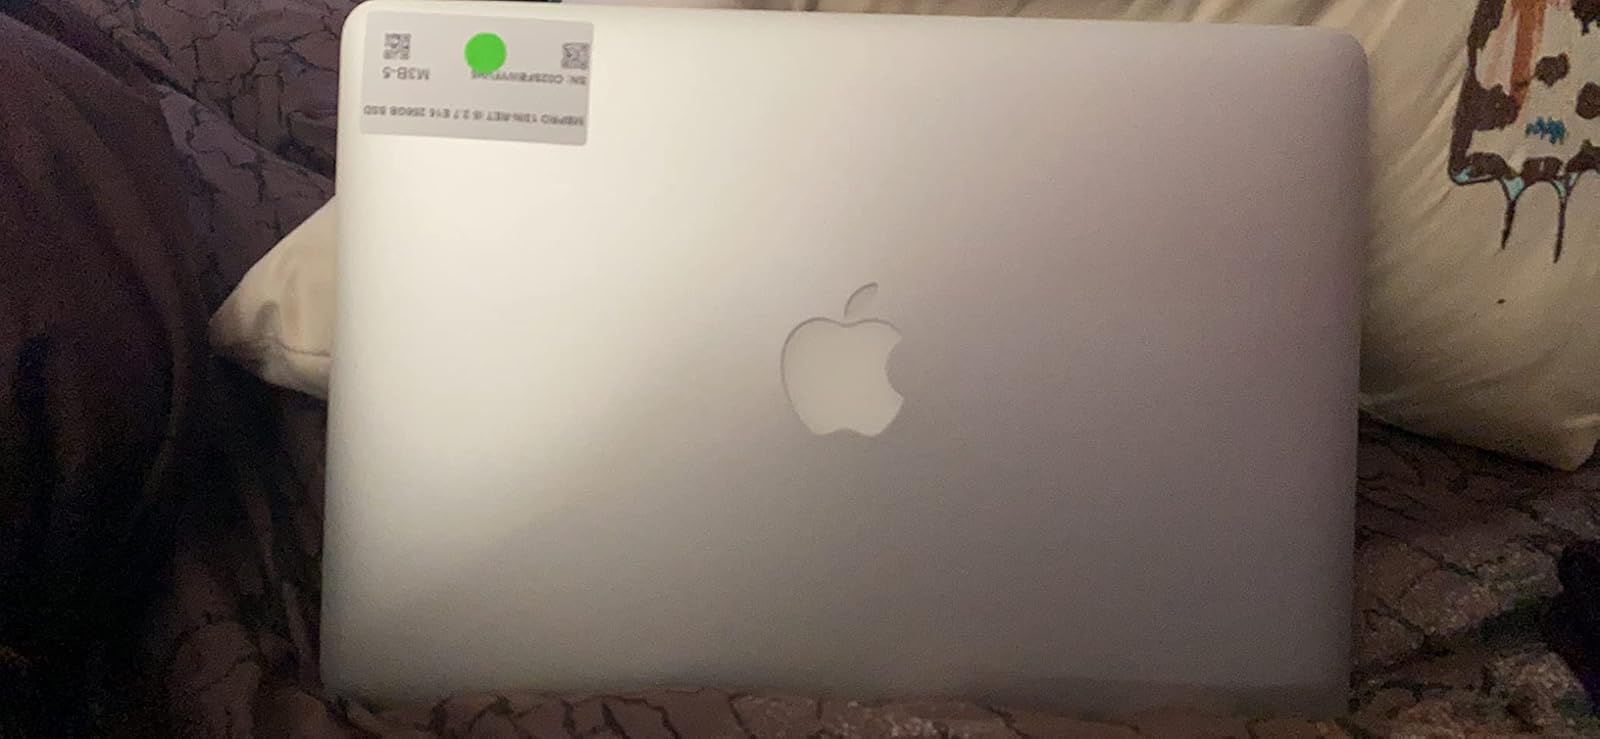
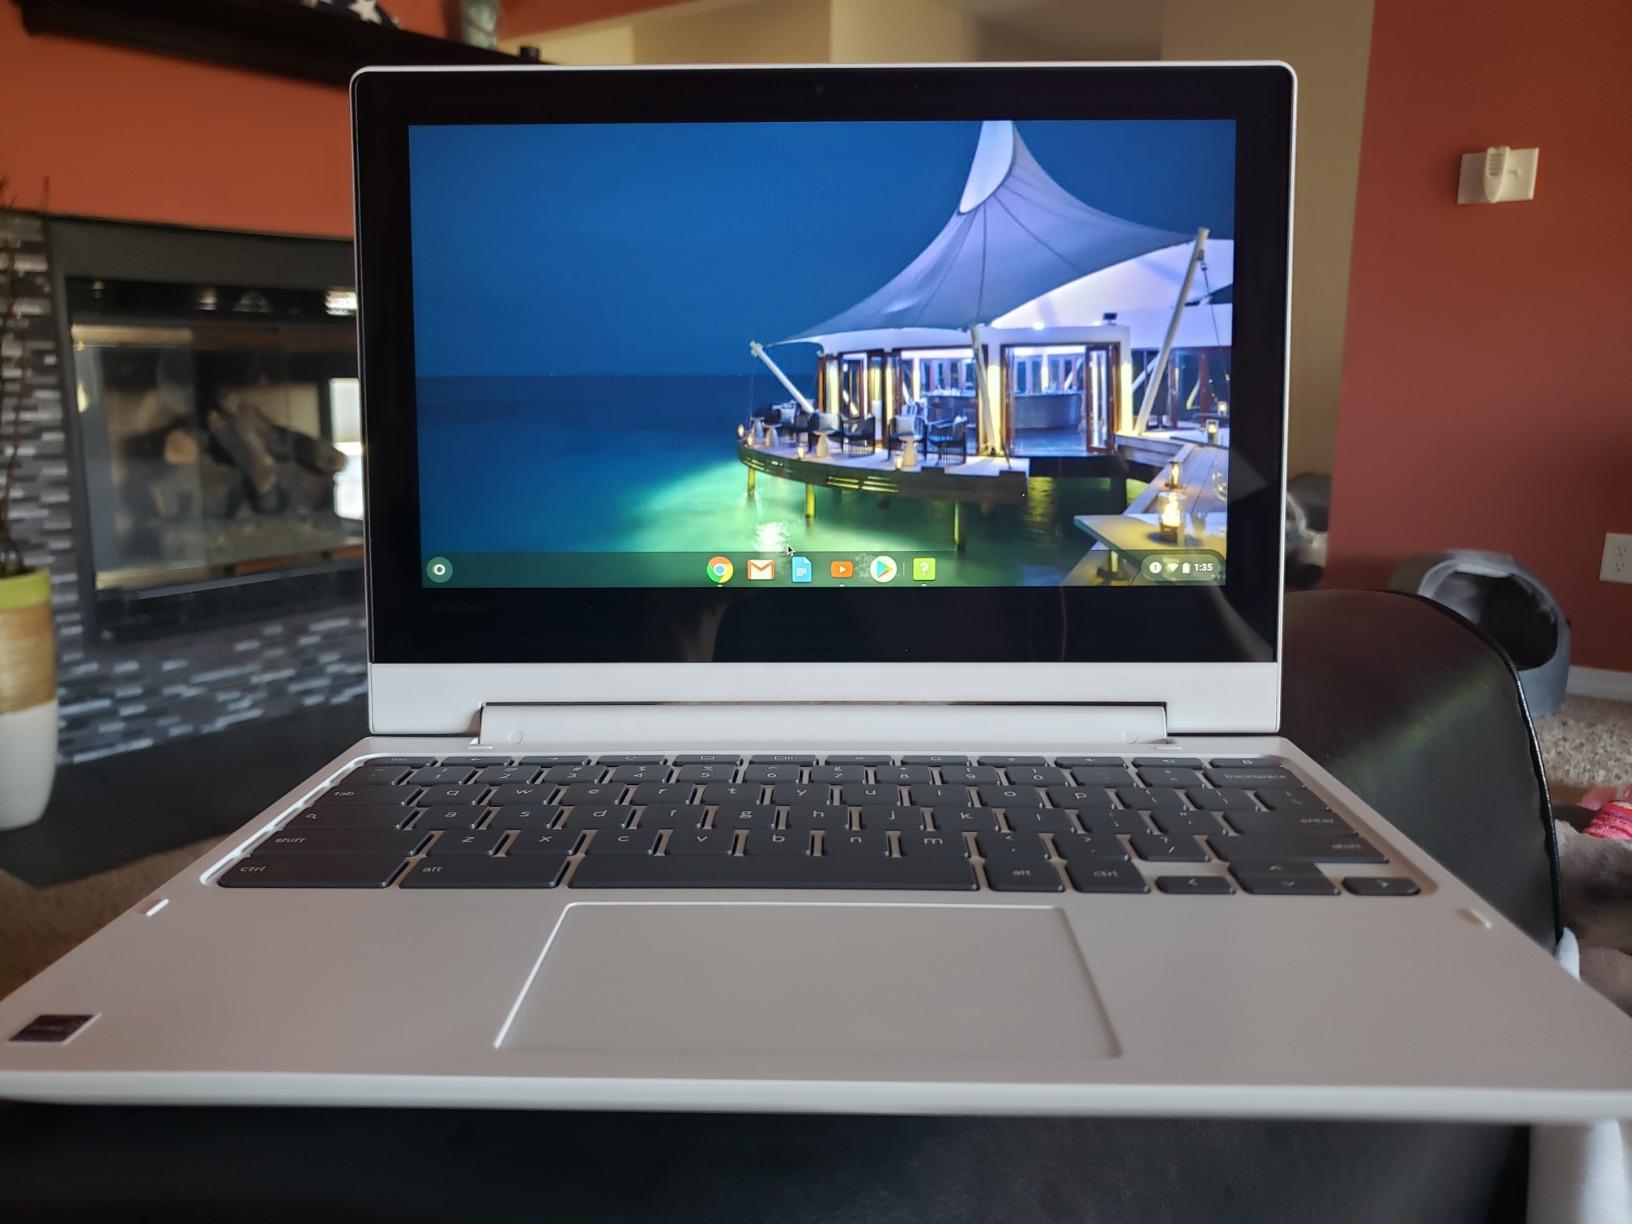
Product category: laptop
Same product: no